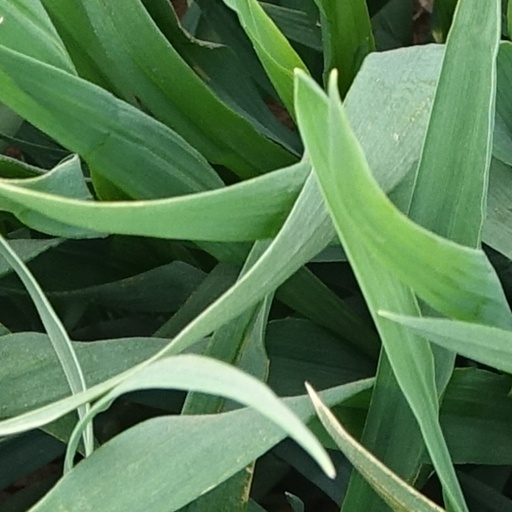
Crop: wheat